Nobles County, Minnesota

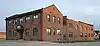
Nobles County Heritage Center

During the summer of 1867, a mail route was established from Blue Earth through the Graham Lakes settlement to Yankton, South Dakota. In January, a Post Office was established in each settlement. The population in the spring of 1870 was 117 and nearly doubled by fall. County Government did not start until 1870. The first railroad, the St. Paul & Sioux City Railway, was built in 1871. This later became the Chicago Northwestern Railroad and is now operated by the Union Pacific Railroad.